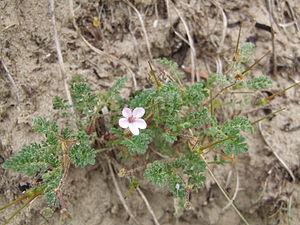
Le genre botanique Erodium regroupe diverses plantes de la famille des Géraniacées, auxquelles on donne généralement le nom vernaculaire de becs-de-grue, en raison de leurs fruits comparables à de longs becs érigés. On en compte en tout une soixantaine d’espèces, pour la plupart originaires des régions méditerranéennes ou d’Asie occidentale.